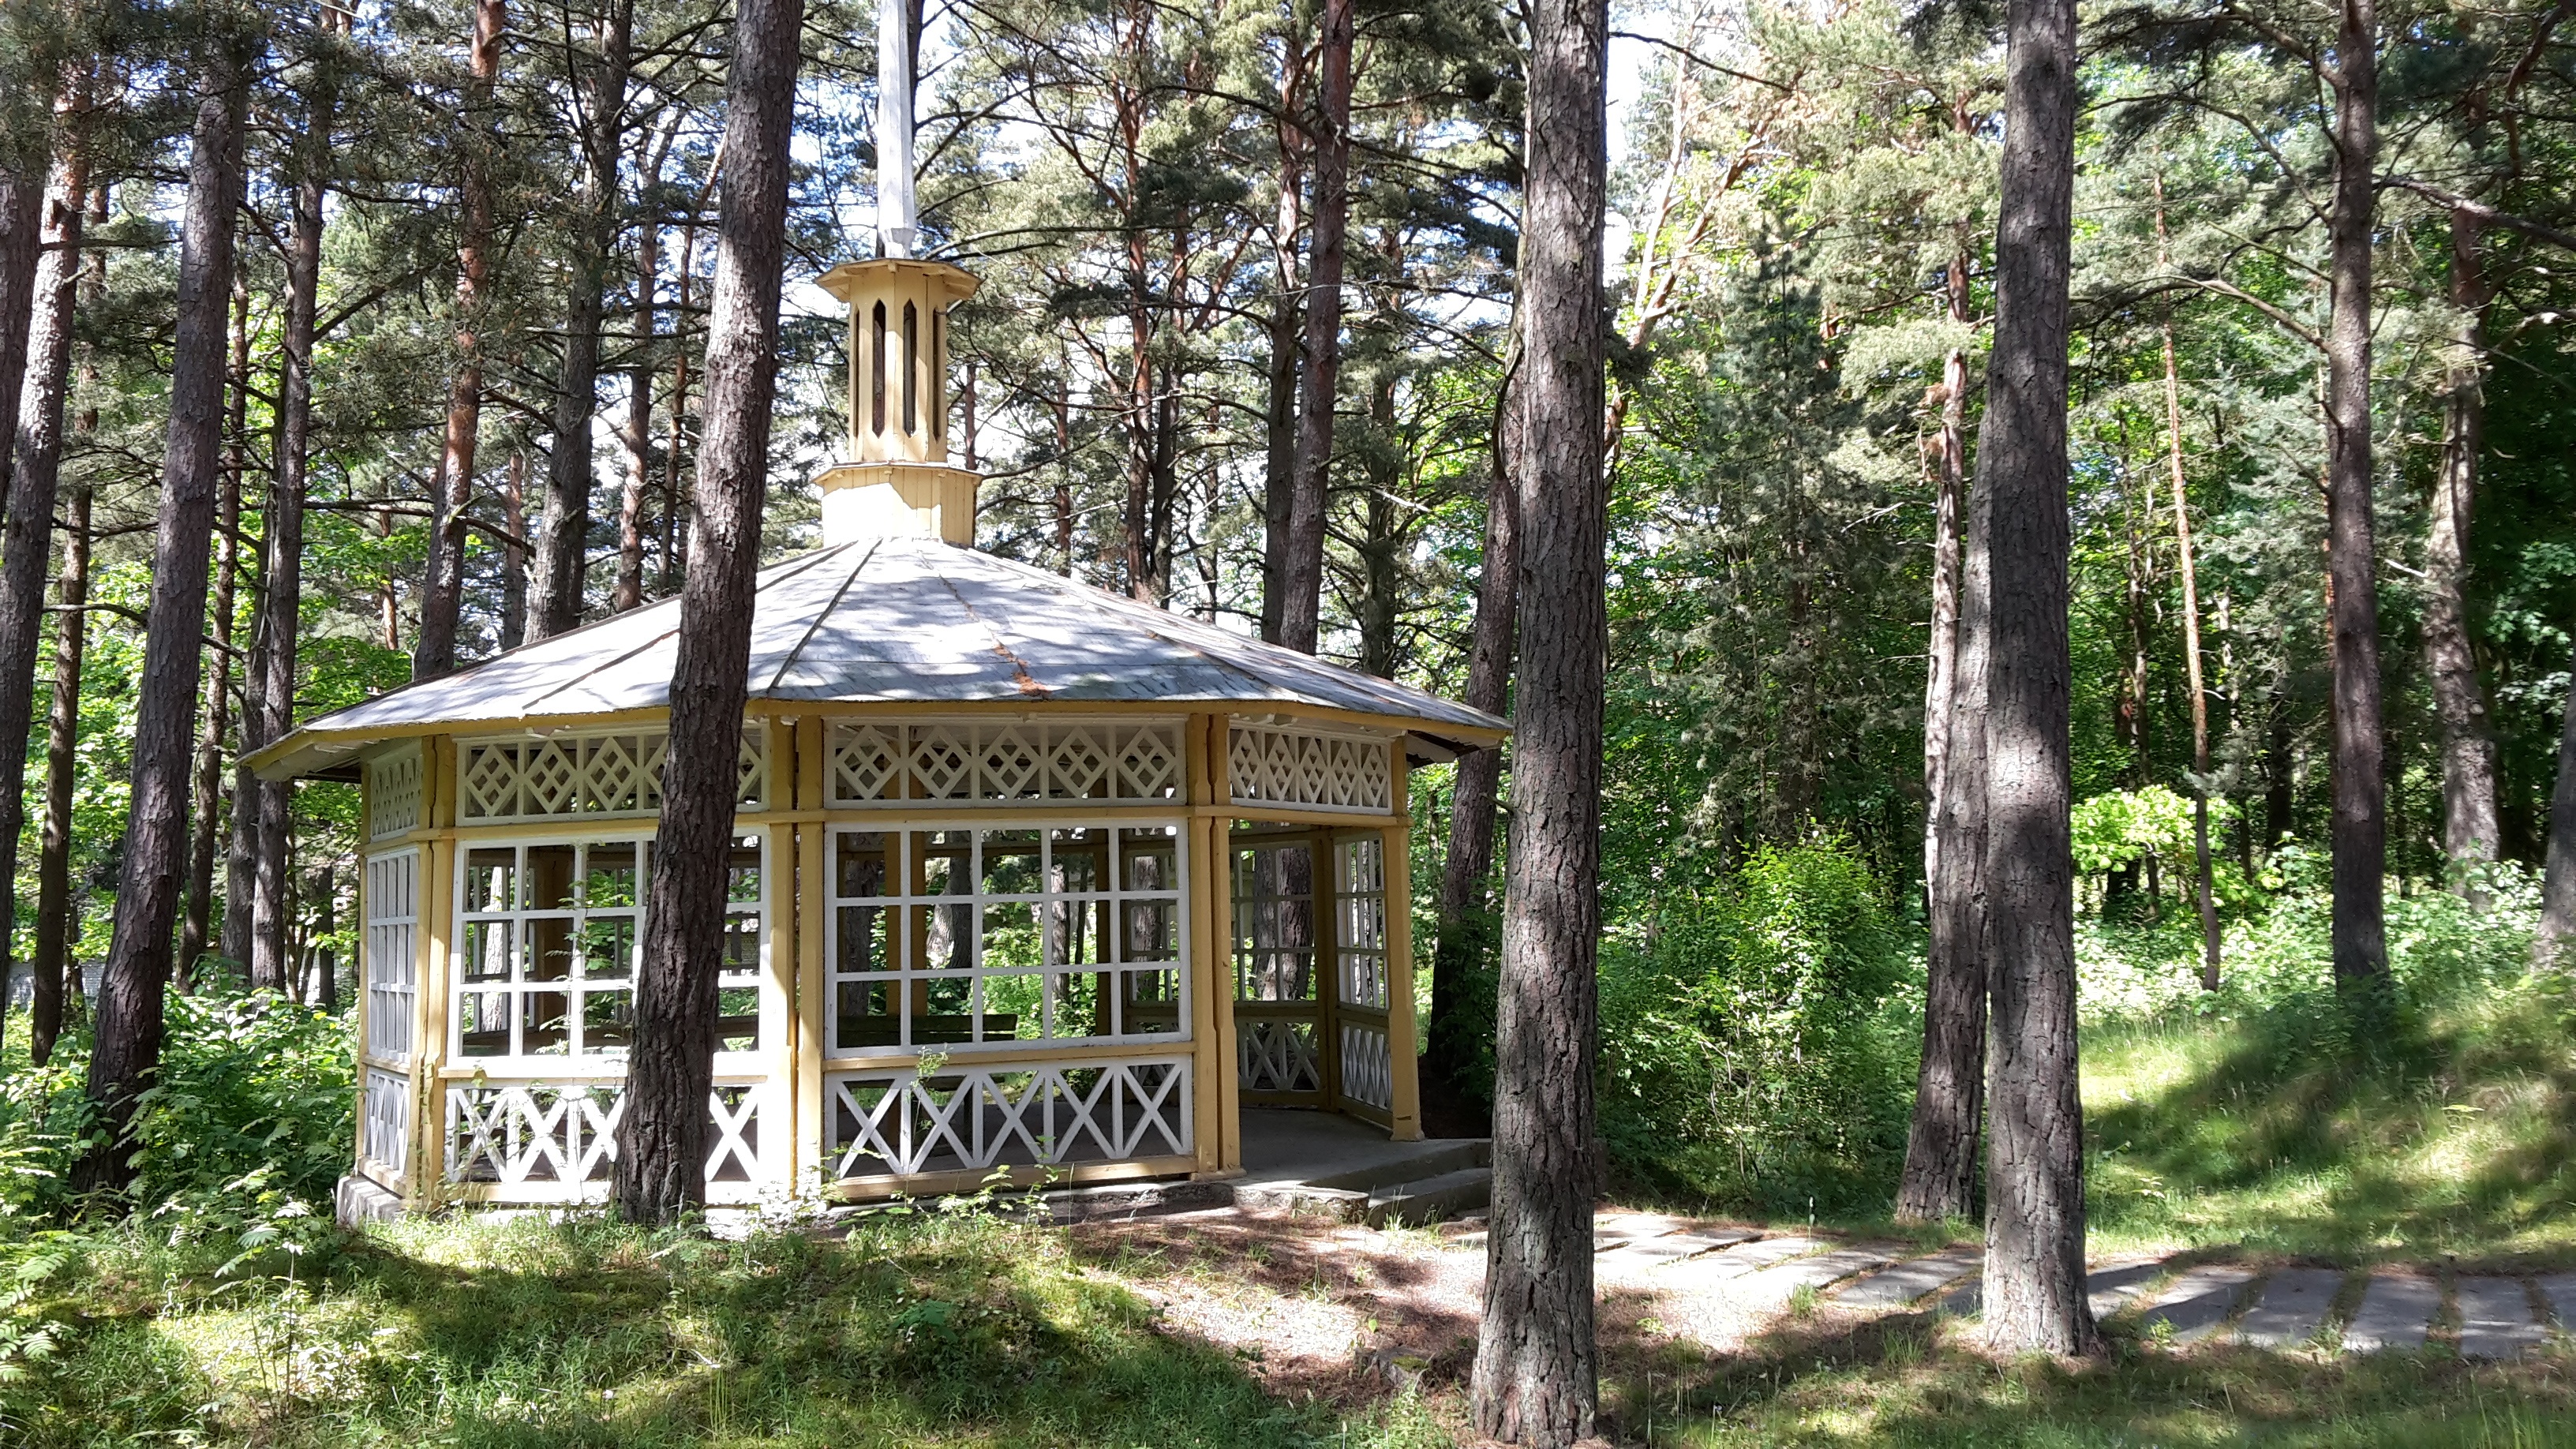
forest, wilderness, home, hut, pine, jungle, cottage, gazebo, wooden house, estate, woodland, log cabin, lithuania, pine forest, palanga, outdoor structure